Kolangal (TV series)

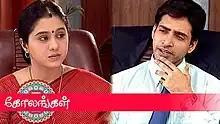

Kolangal is an Indian Tamil-language soap opera. It aired on Sun TV from 24 November 2003 to 4 December 2009 for 1,533 episodes.